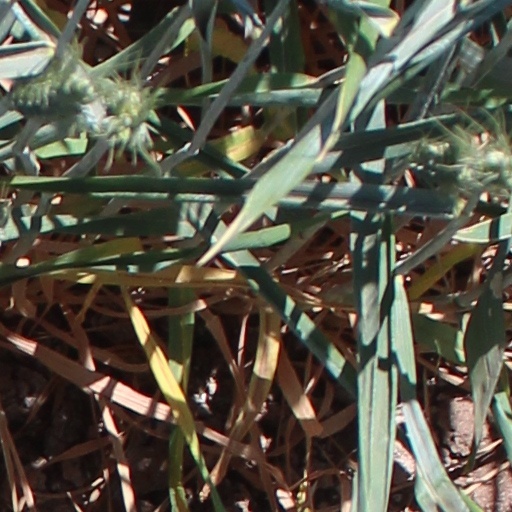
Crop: wheat